Zola Skweyiya

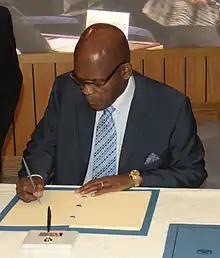

Zola Sidney Themba Skweyiya OLS (14 April 1942 – 11 April 2018) was a South African politician who was Minister of Public Service and Administration from 1994 to 1999 and Minister of Social Development from 1999 to 2009. Skweyiya was re-elected to the National Executive Committee of the African National Congress in 2007.